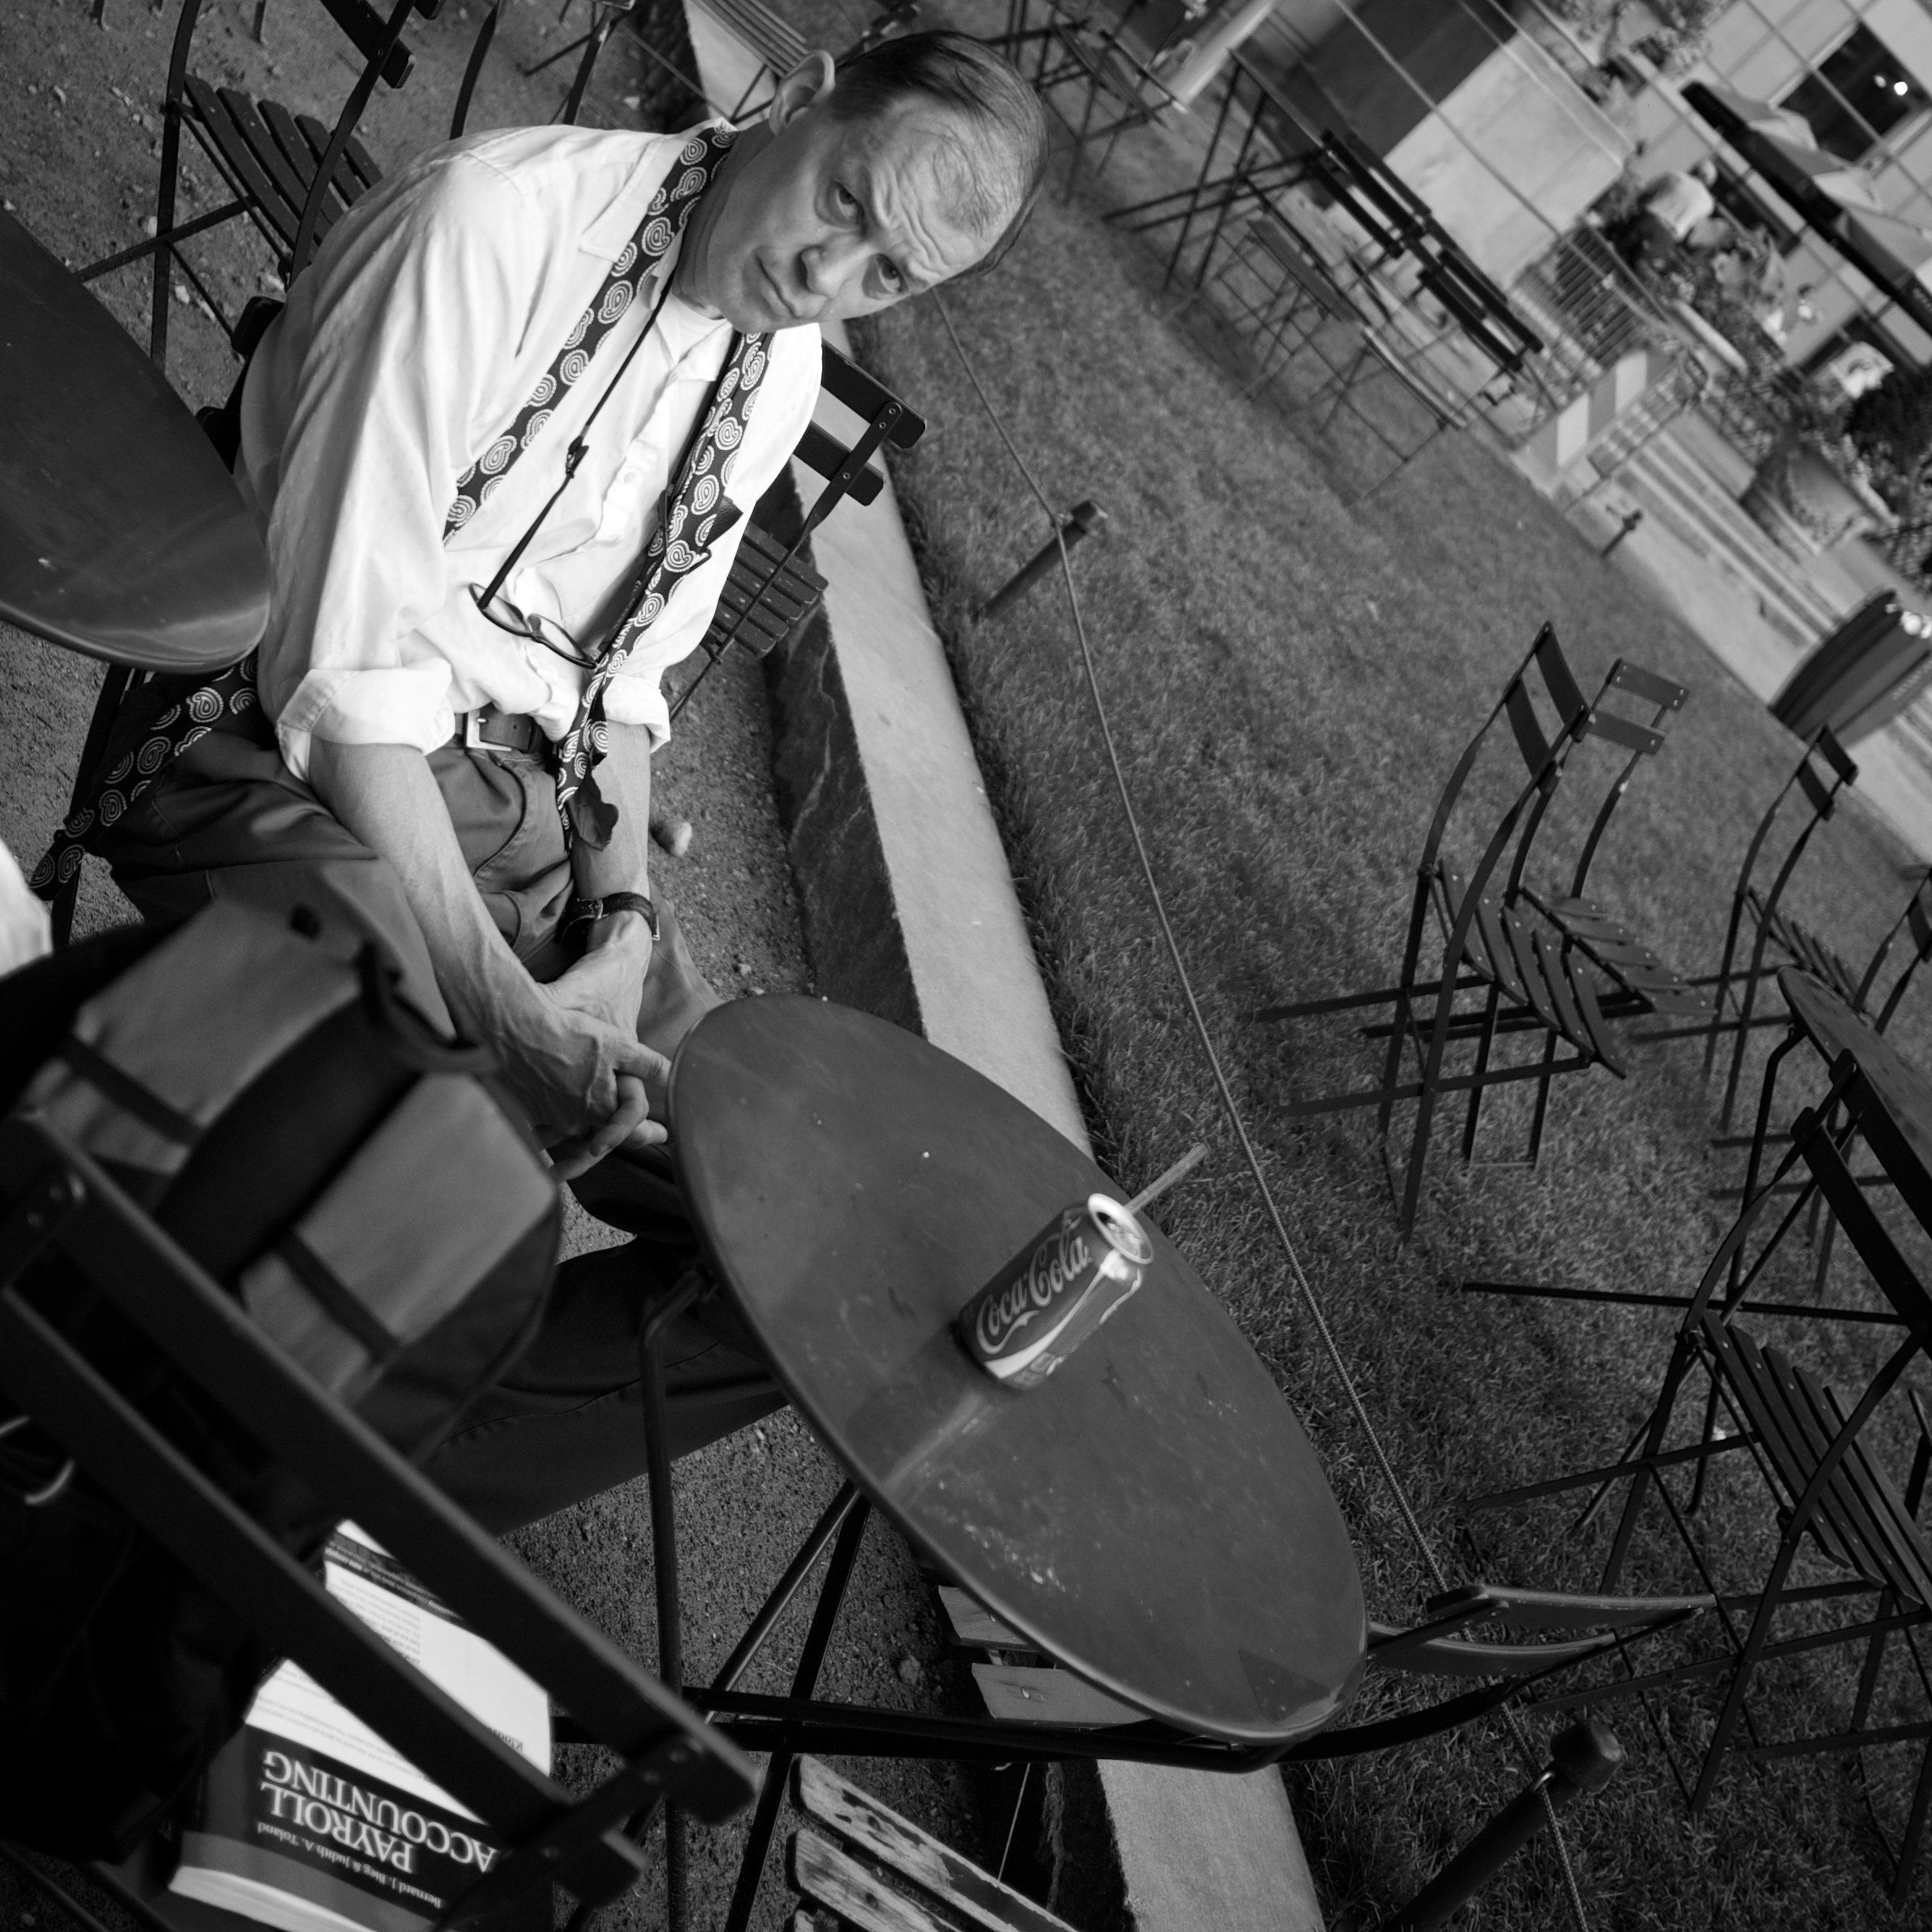
black and white, white, street, photography, ebook, training, black, monochrome, streetphotography, flickr, thomas, video, olympus, photograph, omd, fuji, leica, monochrom, leuthard, hcb, thomasleuthard, monochrome photography, film noir